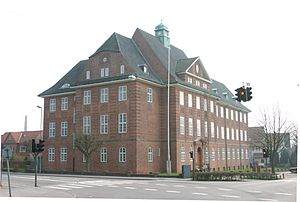
Sønderborg / Borgmestre
Sønderborg er en by og kommune i Sønderjylland med 27.841 indbyggere på begge sider af Alssund. Størstedelen af byen ligger på øen Als, der er forbundet med Sønderjylland af Kong Christian X's Bro og den nordligere Alssundbro. Den er Sønderjyllands største by og er vokset op omkring Sønderborg Slot, der blev anlagt lidt før år 1200. Arkæologiske udgravninger forskellige steder i byen viser middelalderens Sønderborg på Humletorvet.